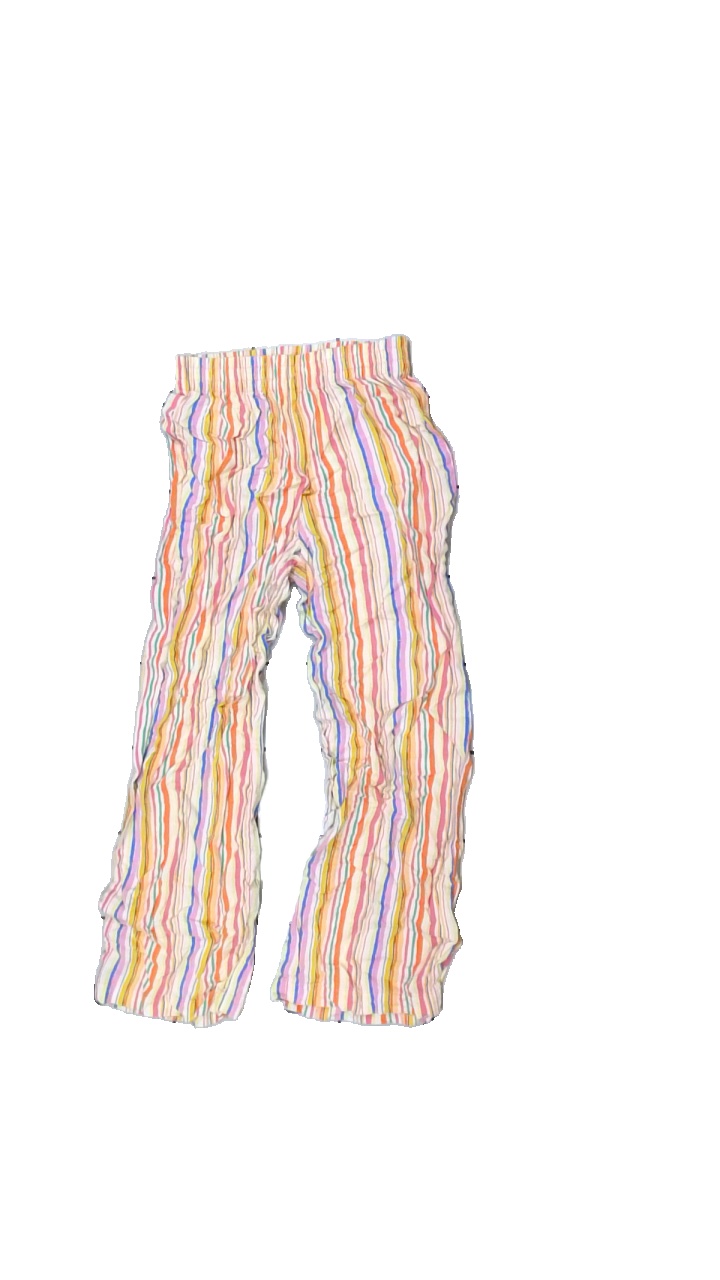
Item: Trousers (Children)
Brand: H&m
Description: randiga byxor
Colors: Blue, Yellow, Pink, Multicolor
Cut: Regular
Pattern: Striped
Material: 100% viscose
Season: All
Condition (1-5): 3
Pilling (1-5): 3
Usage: Export
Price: <50